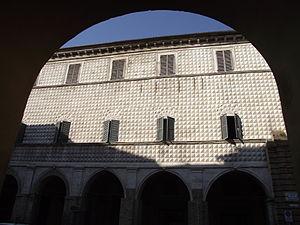
Jesi est une ville italienne de la province d'Ancône dans la région des Marches. Jesi est actuellement la troisième ville la plus peuplée de la province, après Ancône et Senigallia.